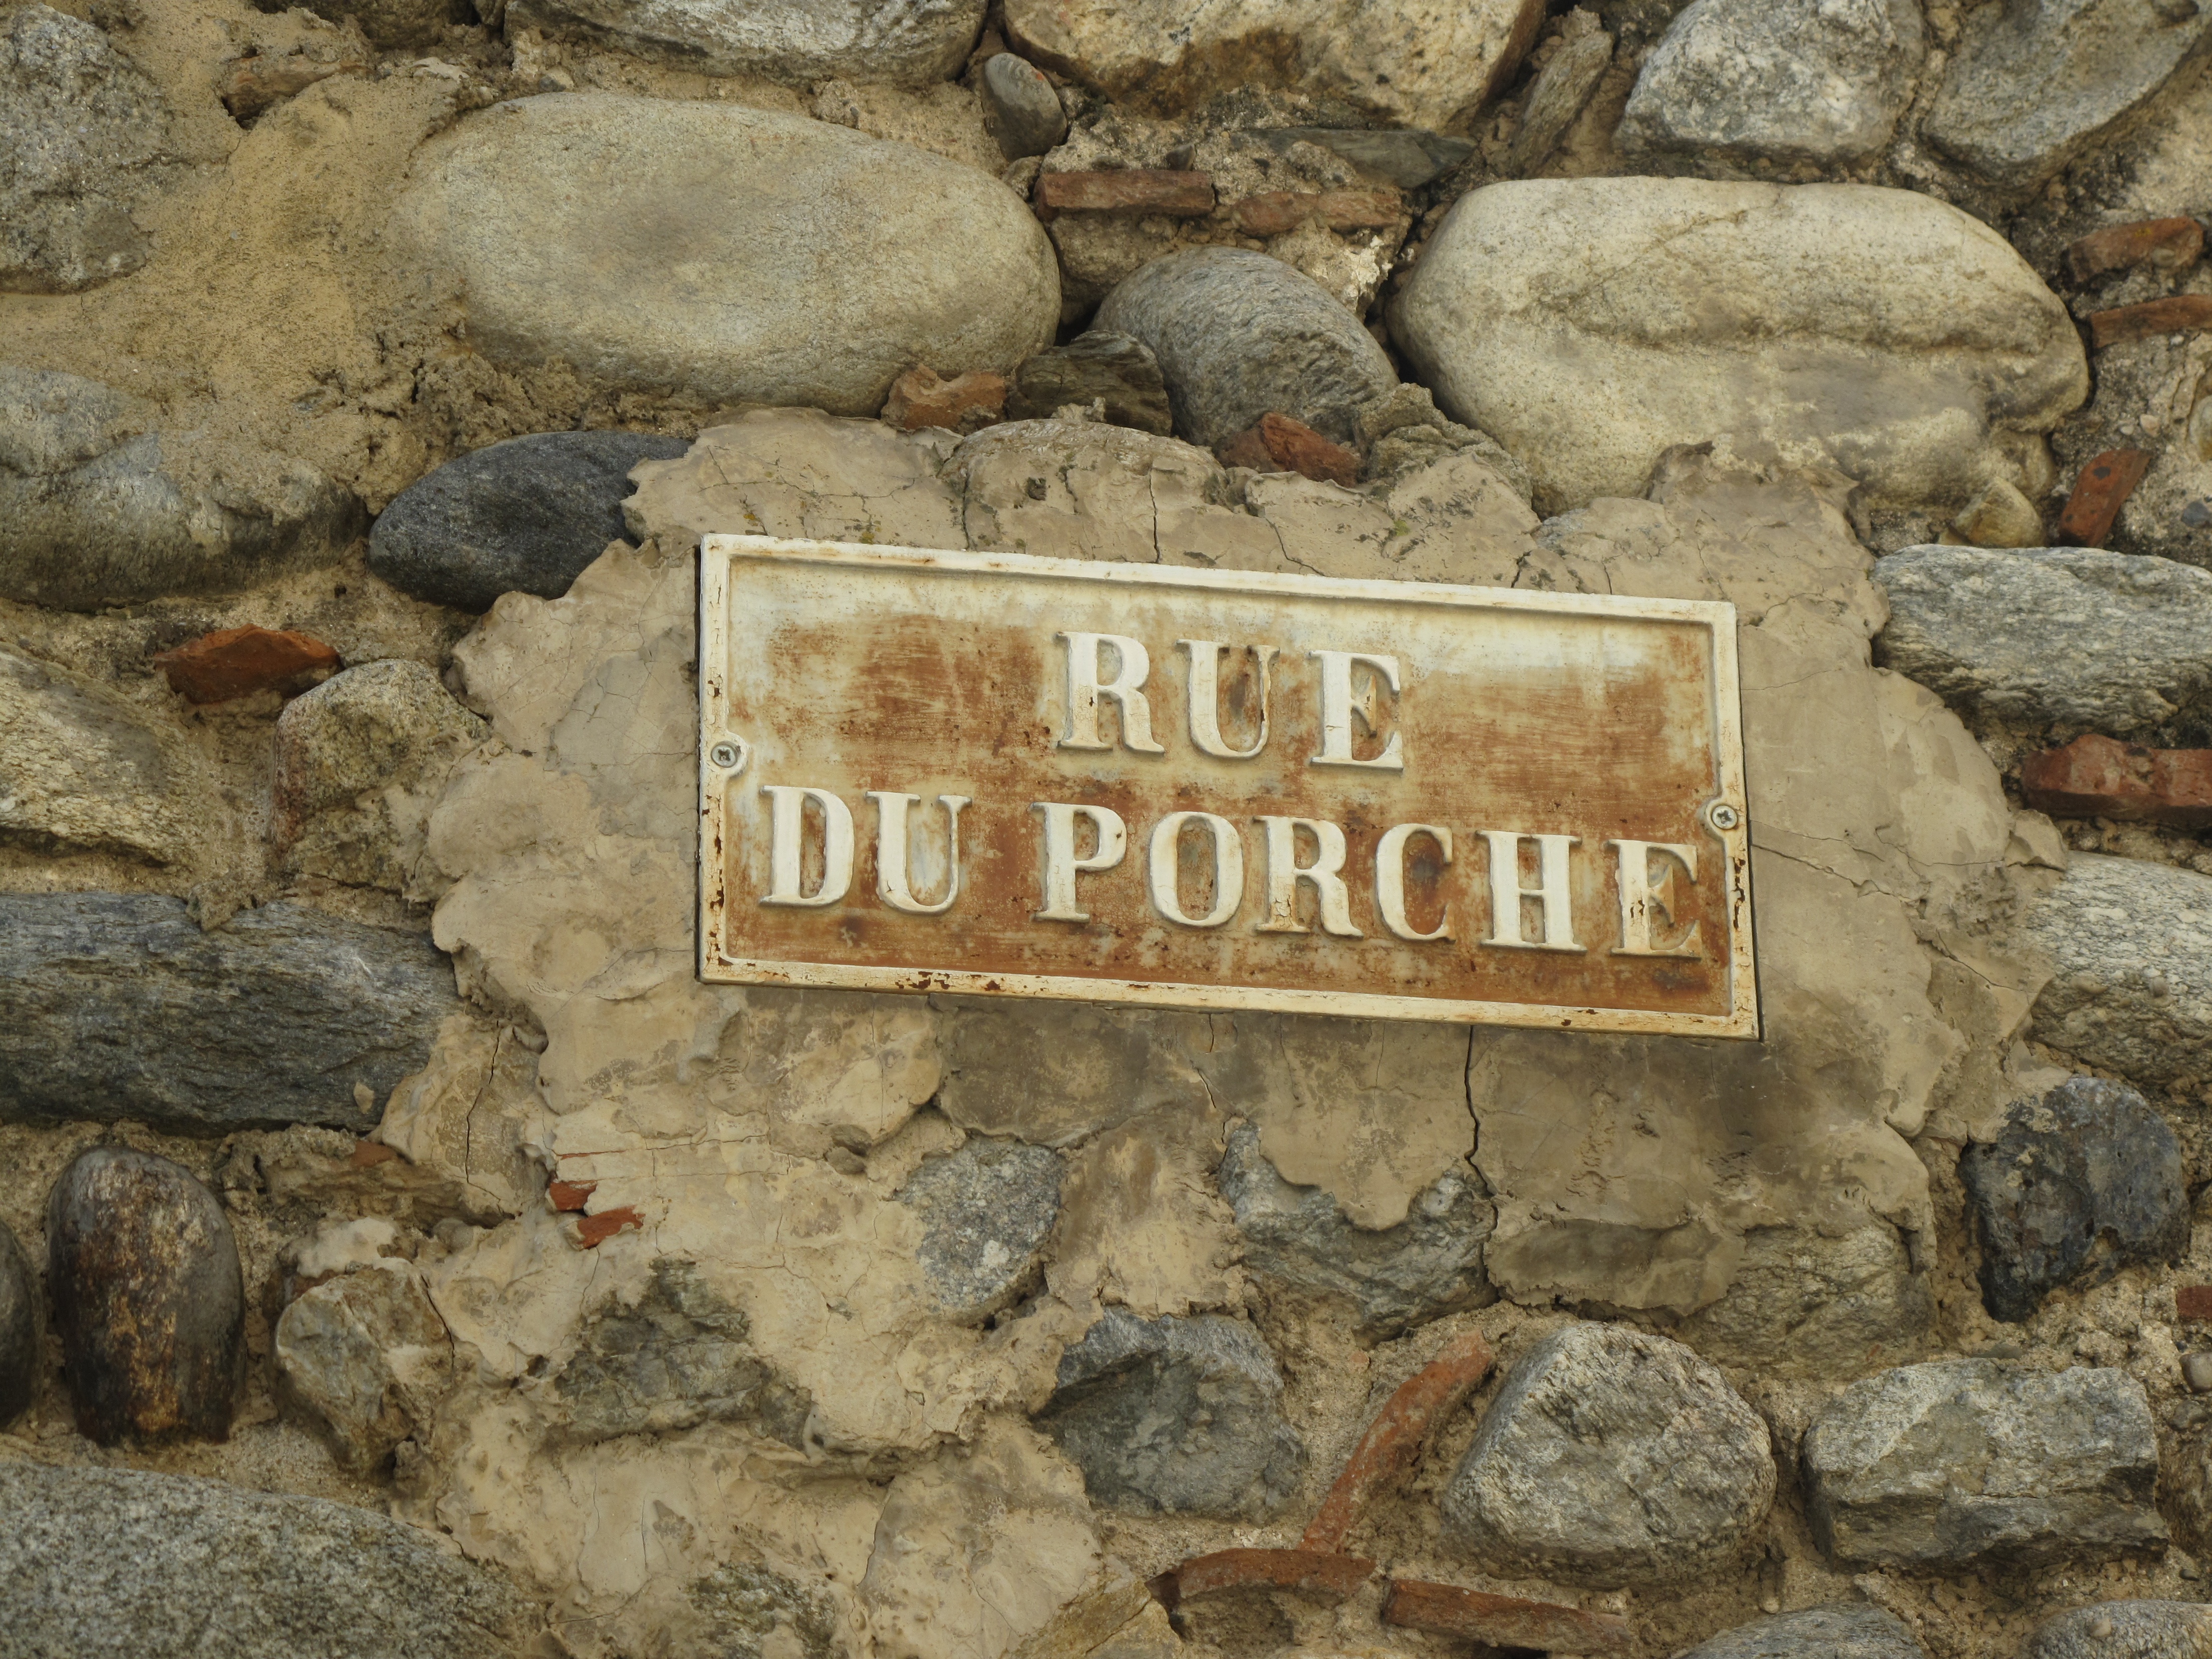
rock, wood, old, wall, porch, france, soil, stones, geology, boulders, expired, pyrenees, ancient history, street name